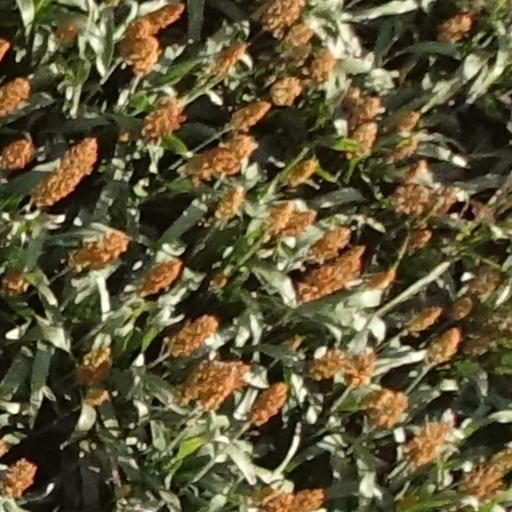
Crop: sorghum